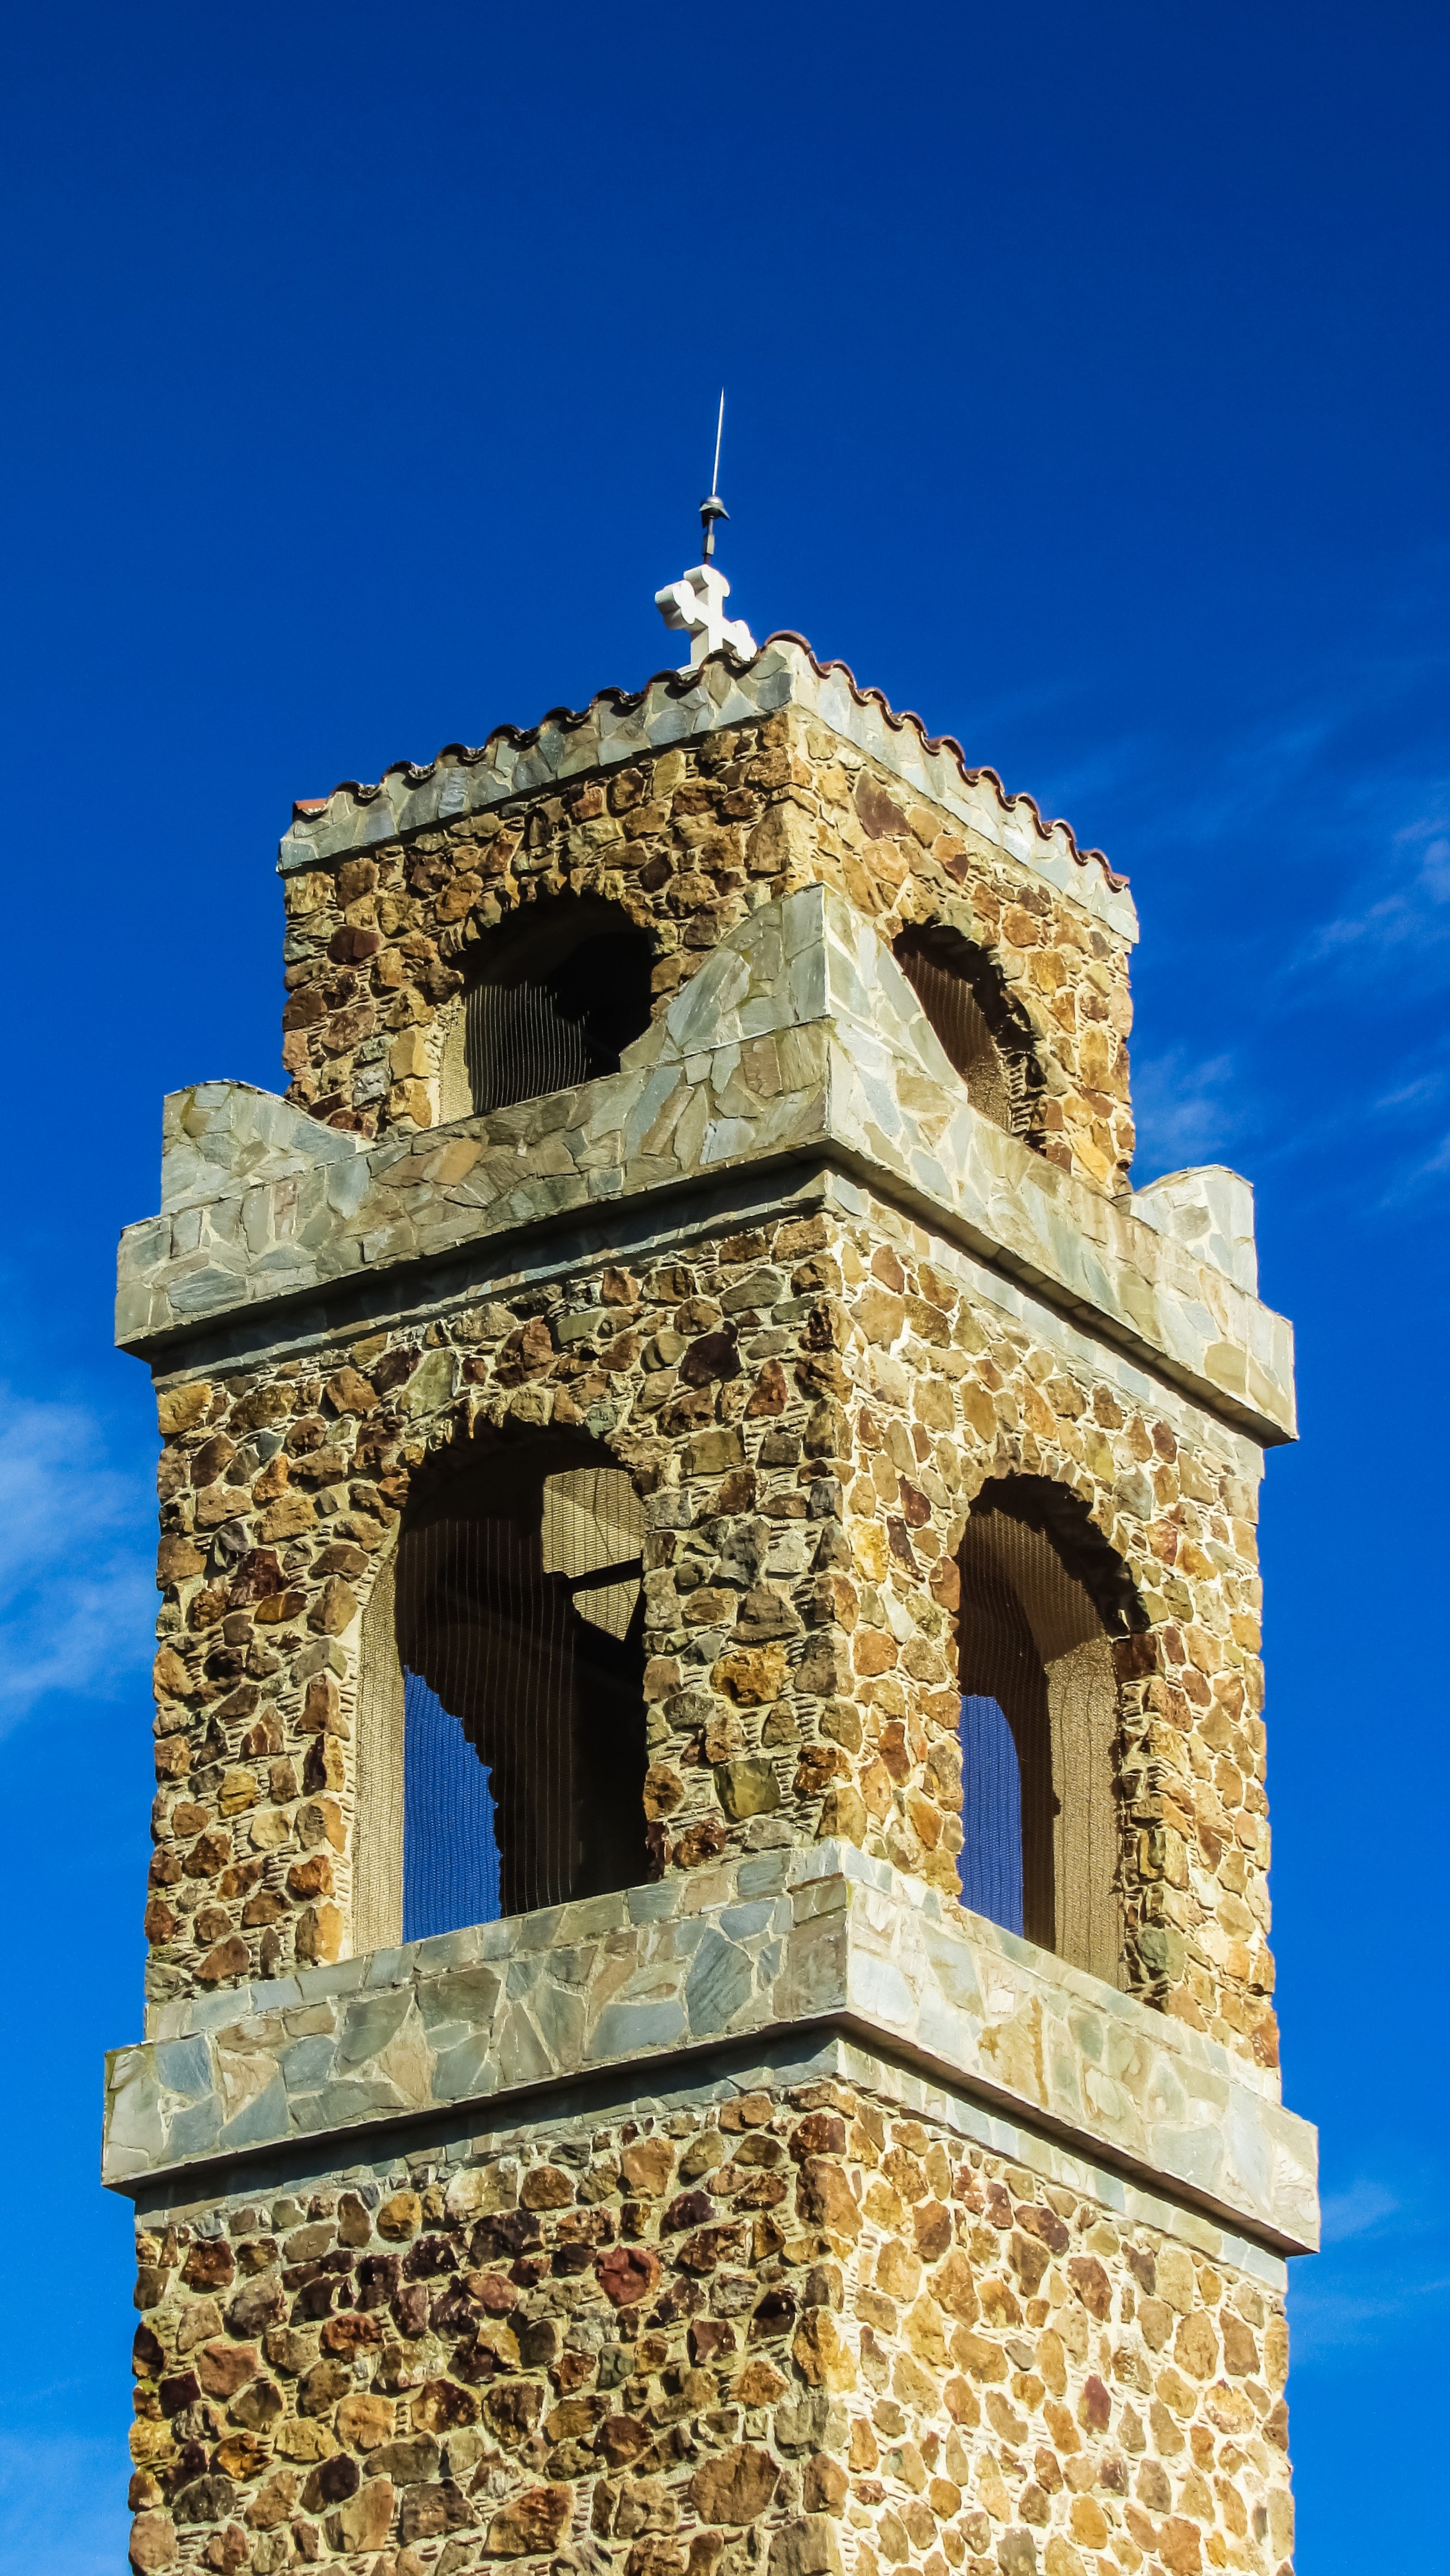
architecture, building, arch, tower, landmark, facade, church, place of worship, bell tower, temple, cyprus, belfry, mosfiloti, historic site, ancient history